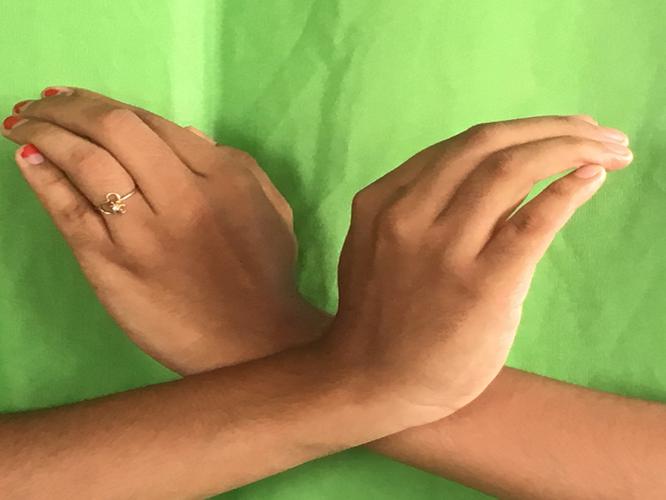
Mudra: Nagabandha
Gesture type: double_hand